Abbasid architecture

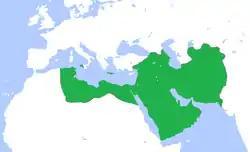
Abbasid Caliphate at its greatest extent, around 850

In 750, the Abbasids seized power from the Umayyad rulers of the Arab-Islamic empire. The Abbasid caliphs based themselves in what is now Iraq and ruled over Iran, Mesopotamia, Arabia and the lands of the eastern and southern Mediterranean. The period between 750 and 900 has been described as the Islamic Golden Age. During the Umayyad period, Muslims had largely re-used pre-Islamic buildings in the cities they conquered, but by the Abbasid era many of these structures required replacement. The spread of Islam and the growing Muslim population had also brought changes in needs. Under the Abbasids, new constructions included not only larger mosques and palaces, but also fortifications, new types of houses, commercial buildings and even recreational facilities for racing and polo matches. They upgraded the pilgrim road from Baghdad and Kufa to Mecca, clearing obstacles, adding walls and drainage ditches in some areas, and built stations for the pilgrims with rooms, a water reservoir, and a mosque.